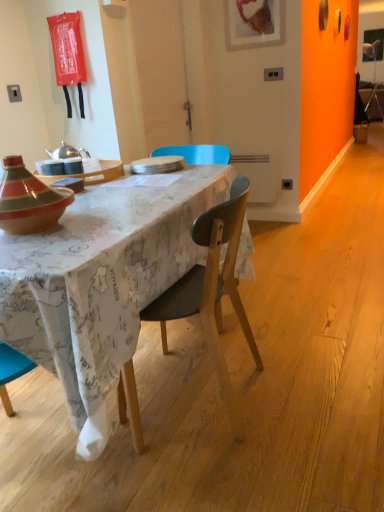
Question: Pinpoint several spots within the vacant area located to the right-hand side of wooden chair at center. Your answer should be formatted as a list of tuples, i.e. [(x1, y1)], where each tuple contains the x and y coordinates of a point satisfying the conditions above. The coordinates should be between 0 and 1, indicating the normalized pixel locations of the points in the image.
Answer: [(0.808, 0.757)]